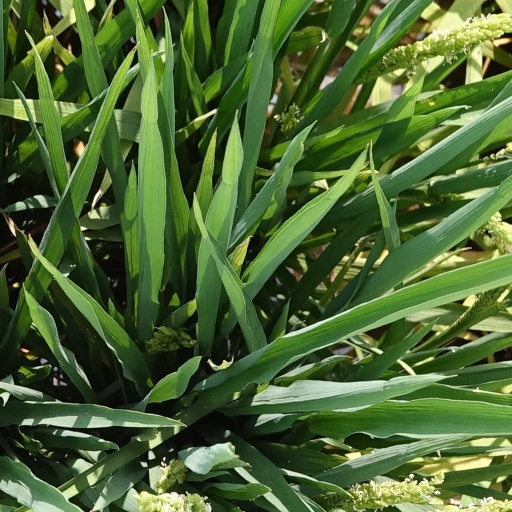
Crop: rice